Zierenberg

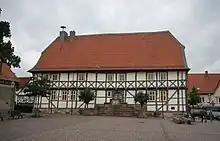
Zierenberg town hall

Zierenberg is a town in the district of Kassel, in Hesse, Germany. It is located 19 km east of Bad Arolsen, and 15 km northwest of Kassel on the German Timber-Frame Road.